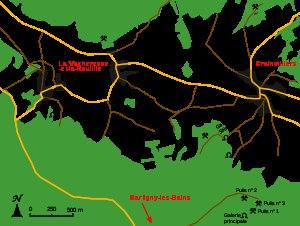
Le bassin houiller keupérien des Vosges fait partie des bassins houillers des Vosges et du Jura. Il est exploité par des mines de houille entre le début du XIXᵉ siècle et le milieu du XXᵉ siècle dans les environs de la ville de Vittel, dans l'ouest du département des Vosges, dans l'est de la France. Le sel gemme, la pyrite et le gypse sont d'autres ressources tirées du même étage géologique.